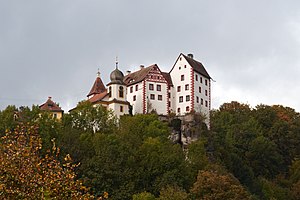
Egloffstein / Eksterne henvisninger
Burg Egloffstein
Egloffstein er en købstad i Landkreis Forchheim i Regierungsbezirk Oberfranken i den tyske delstat Bayern og ligger i Fränkische Schweiz.